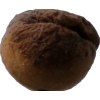
Label: peach